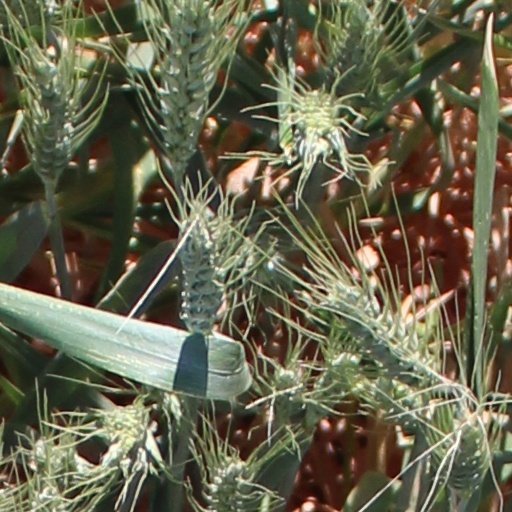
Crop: wheat